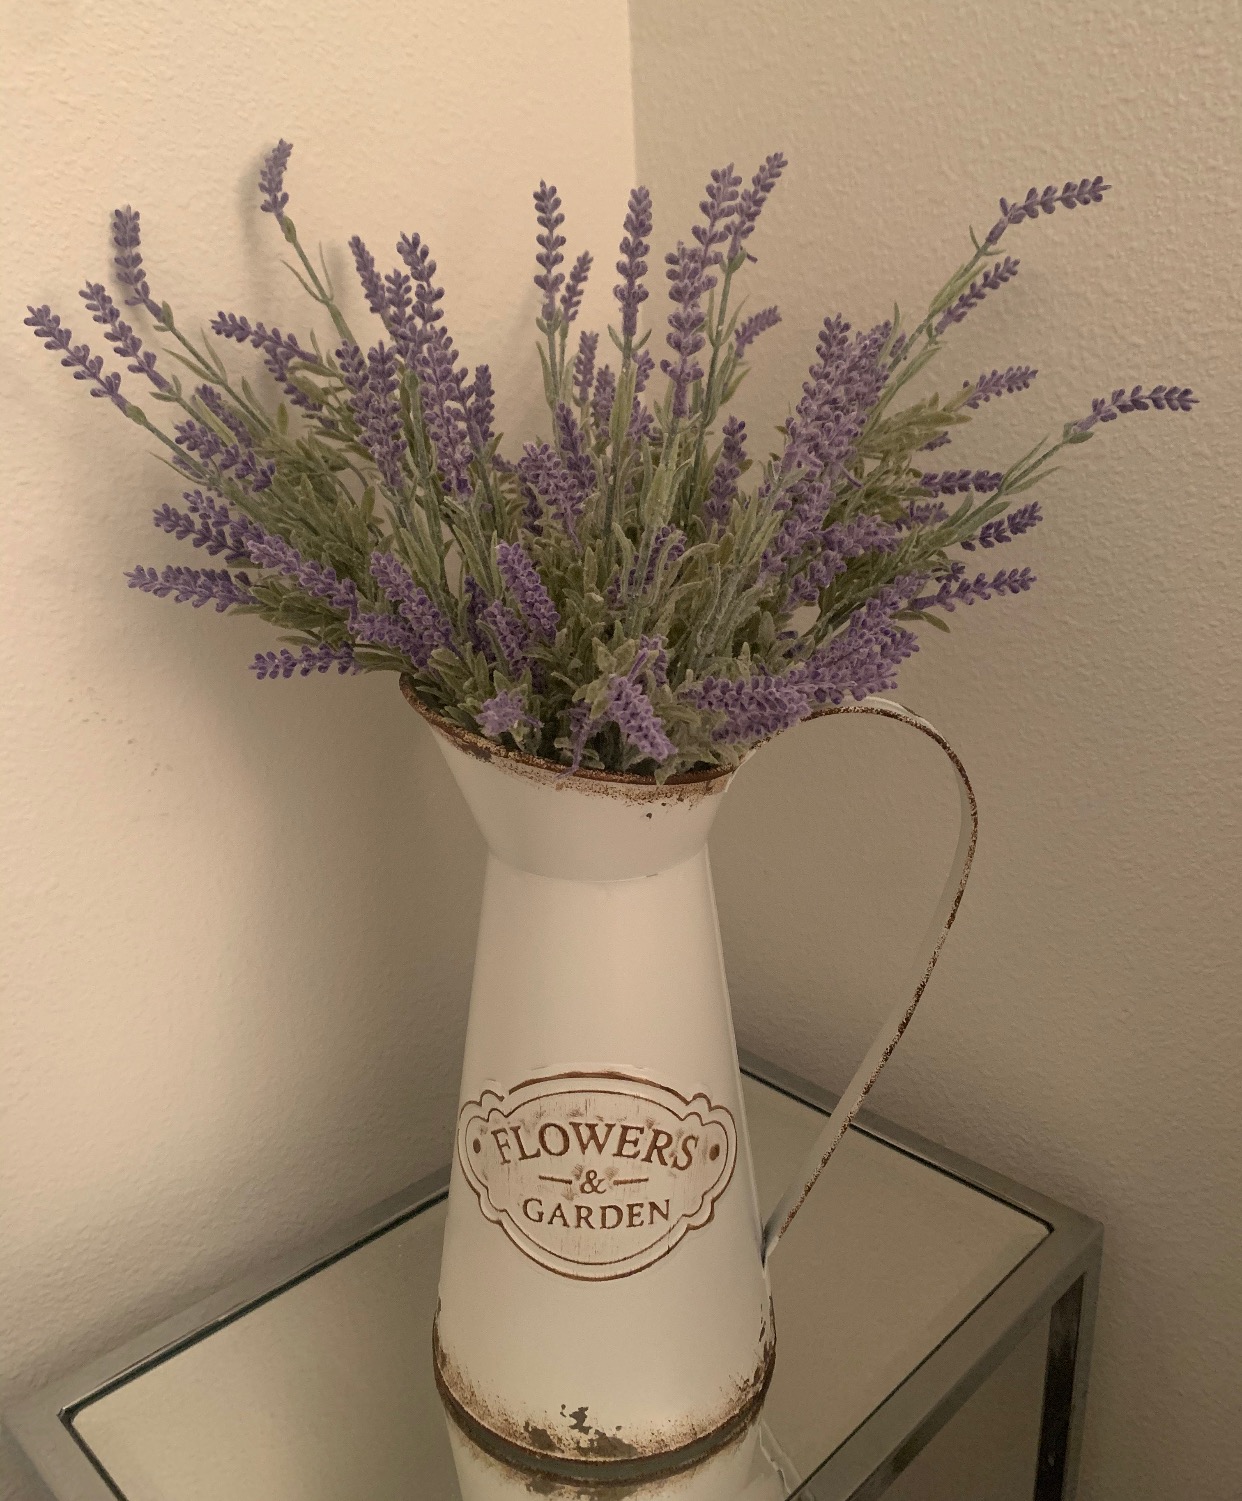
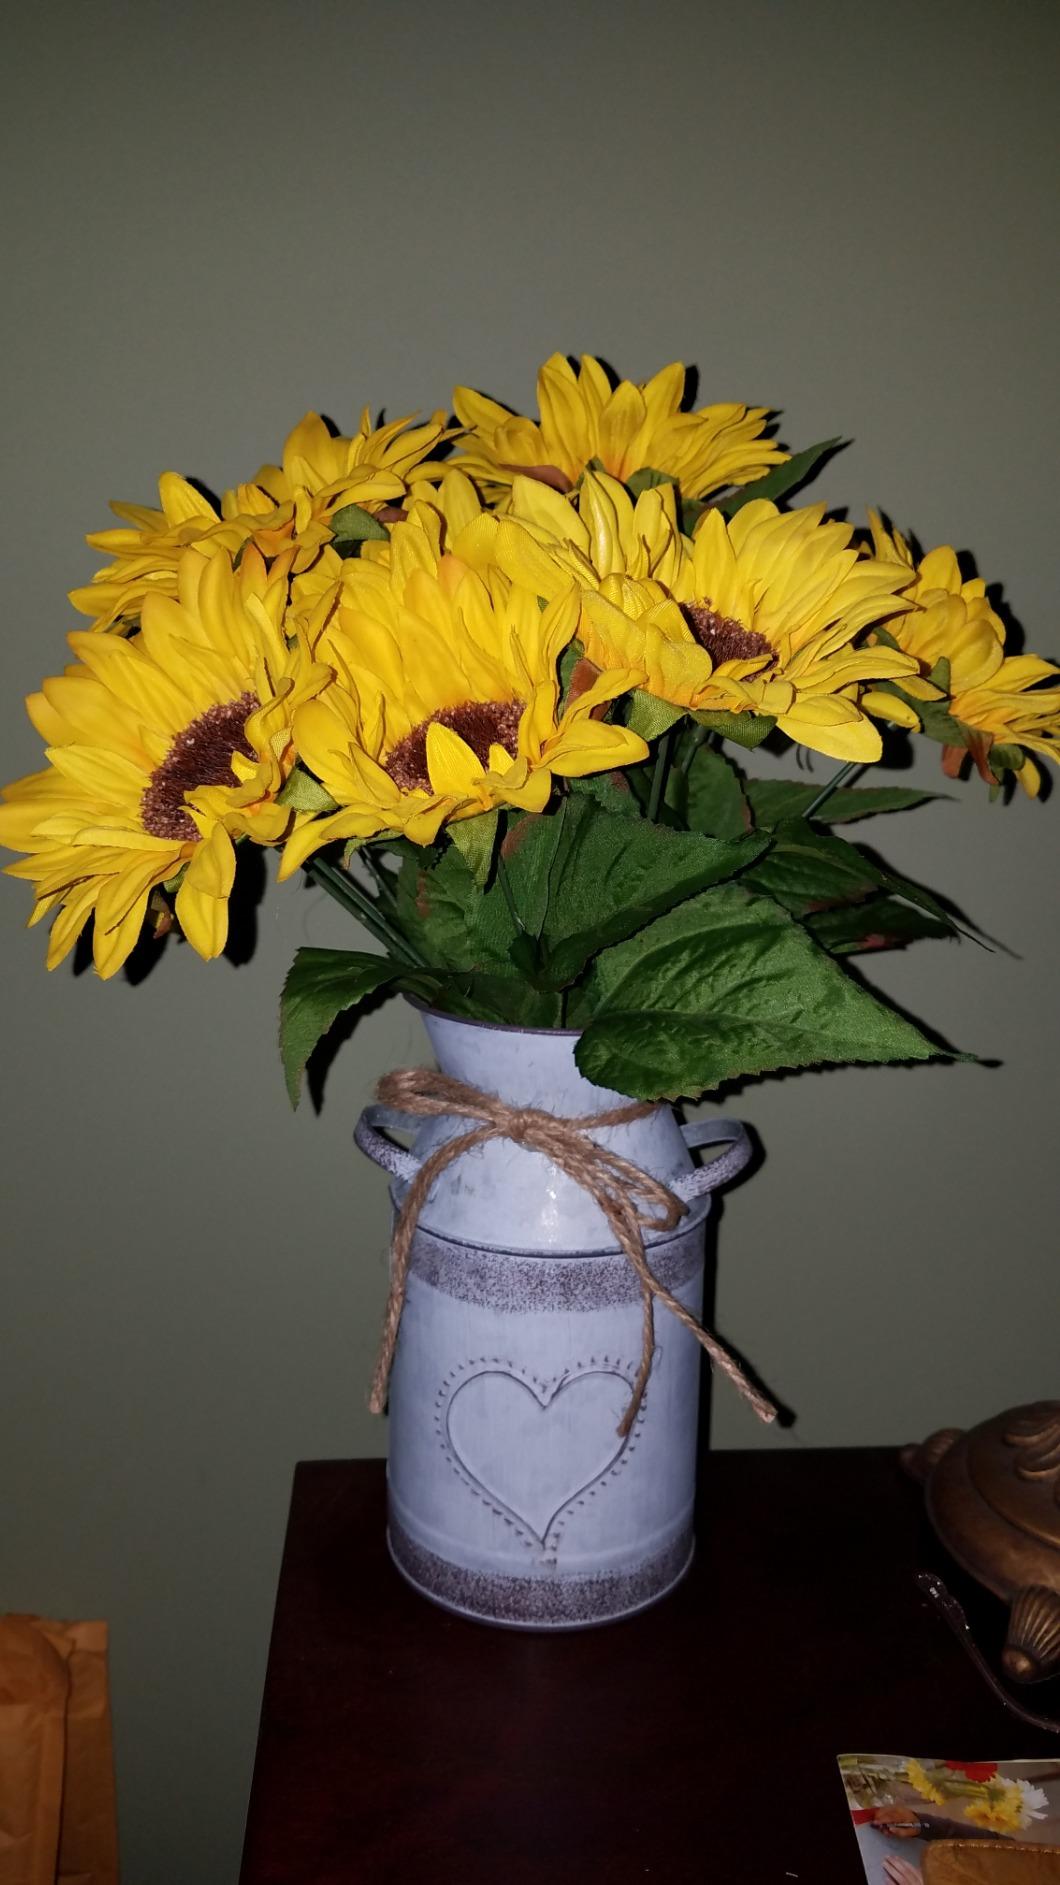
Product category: vase
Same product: no